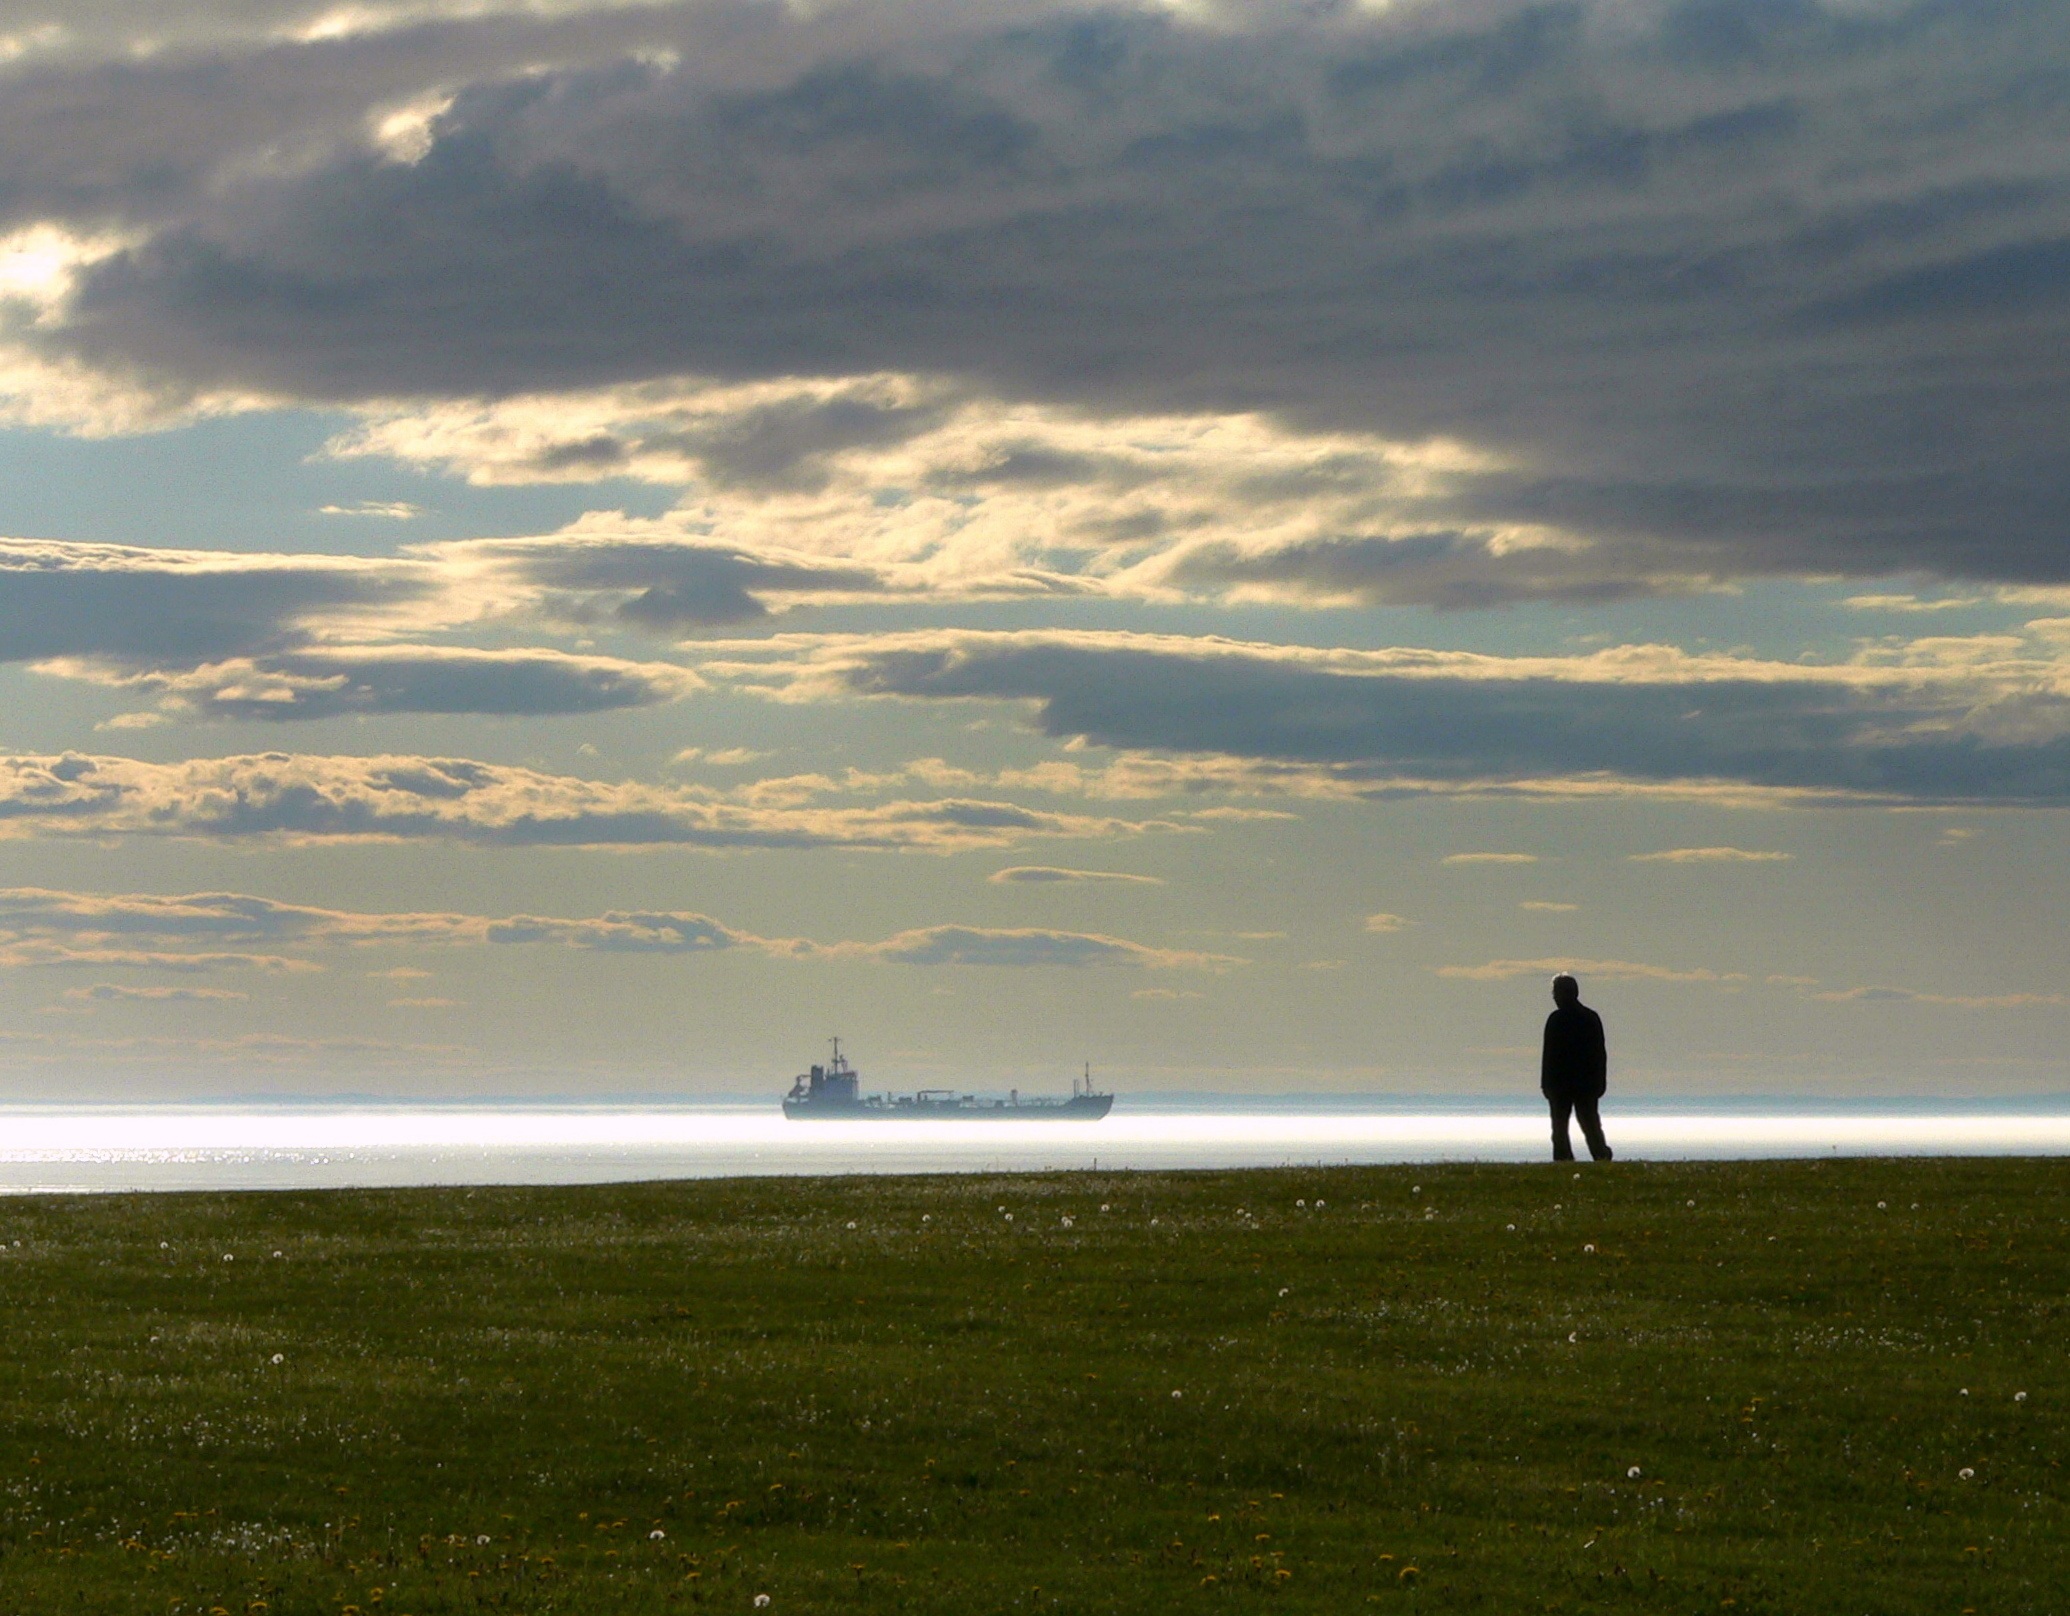
man, landscape, sea, coast, water, grass, ocean, horizon, light, cloud, sky, sunset, boat, sunlight, shore, wave, wind, atmosphere, ship, daytime, evening, calm, thoughtful, plain, grassland, cargo, maritime, solitaire, sides, only, atmosphere of earth, ecoregion